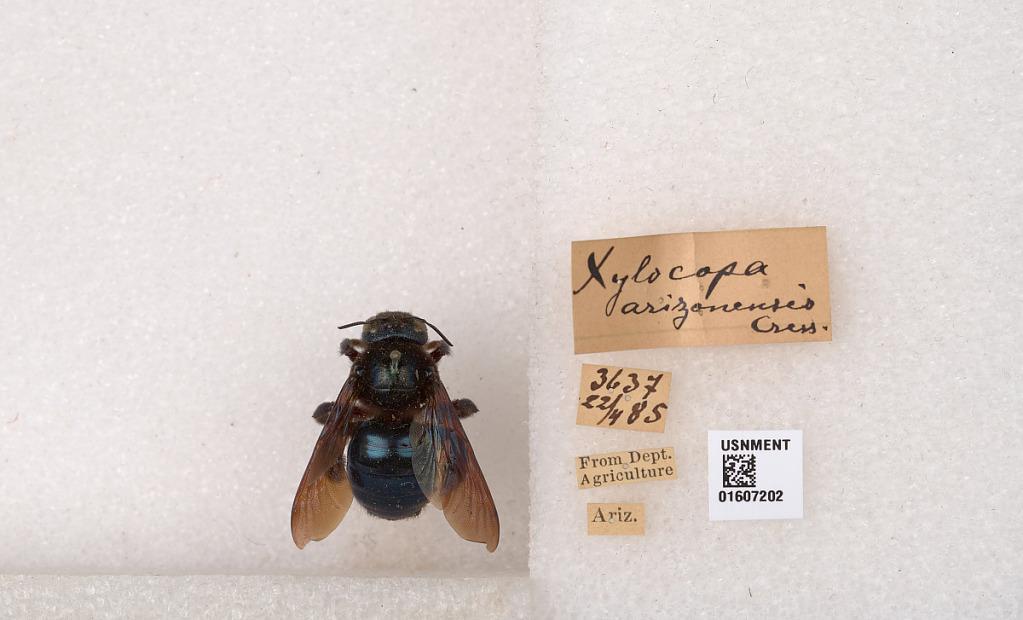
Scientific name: Xylocopa (Xylocopoides) californica arizonensis Cresson
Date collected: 1985-4-22
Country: United States
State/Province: Arizona